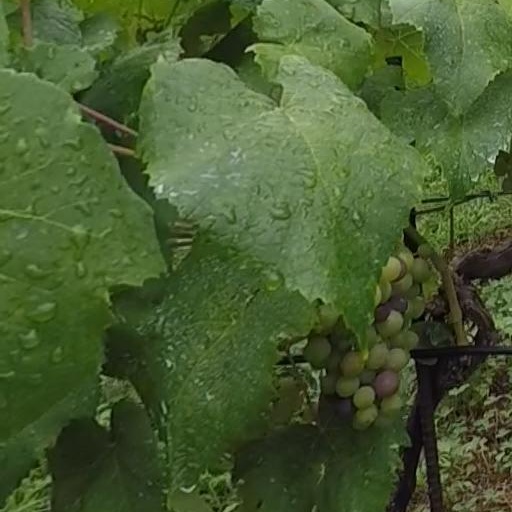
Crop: grape